The Laughing Policeman (novel)

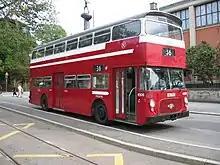
The crime scene: a Leyland Atlantean bus.

A gunman shoots the passengers of a bus with a sub-machine gun, killing eight people, including Detective Åke Stenström, and wounding one. After a painstaking investigation, Detective Beck and his team come to suspect that the mass killing is designed to hide the true target, Stenström himself, who was spending his free time unofficially investigating the murder of a Portuguese prostitute sixteen years earlier in an attempt to solve the case and demonstrate his skills to his older police comrades. Beck must now complete Stenström's work by solving the earlier murder in order to identify Stenström's killer.